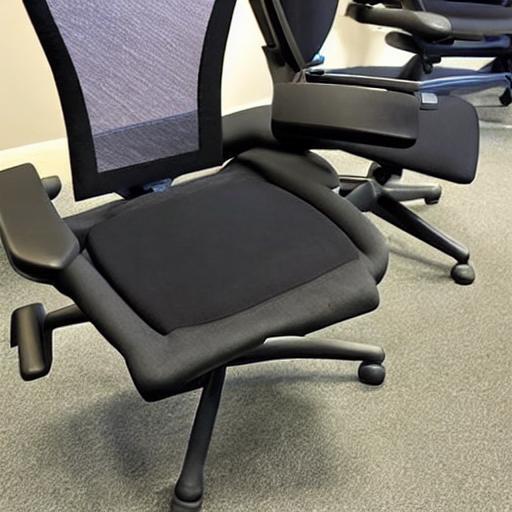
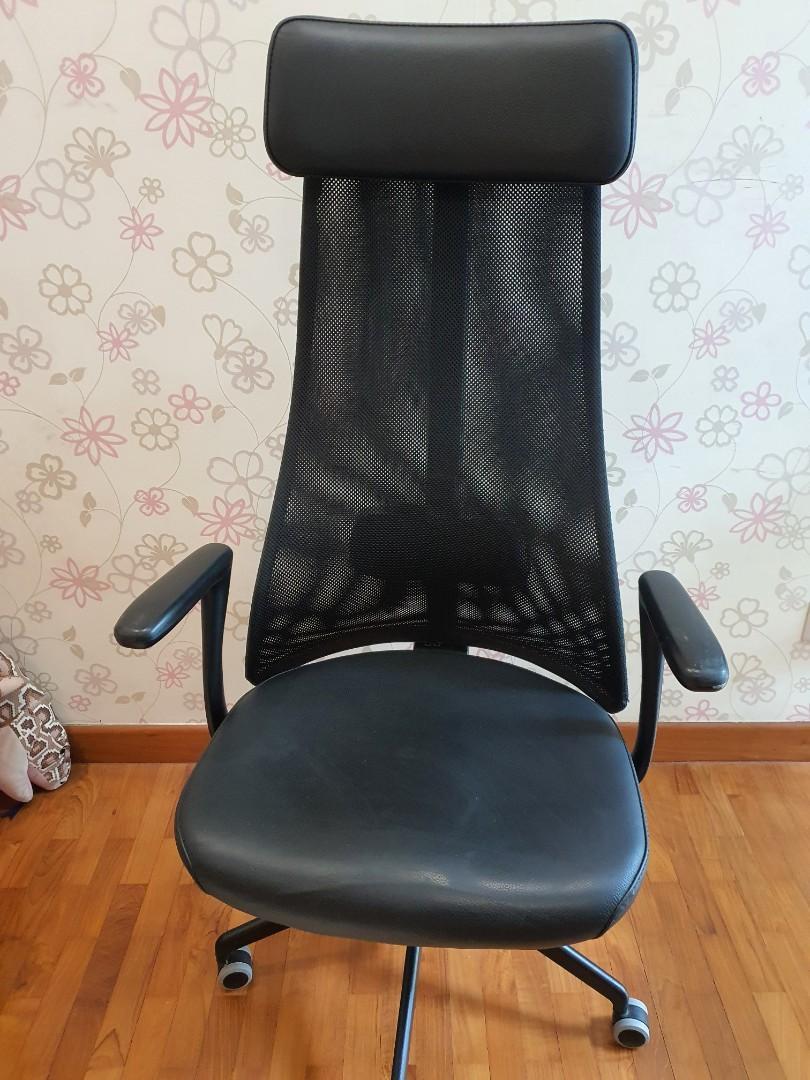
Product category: items_chair
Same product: no